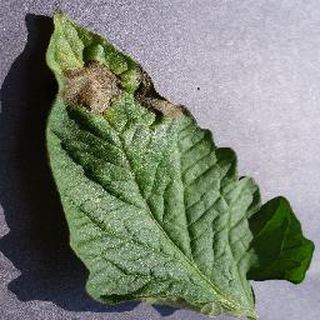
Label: tomato_late_blight